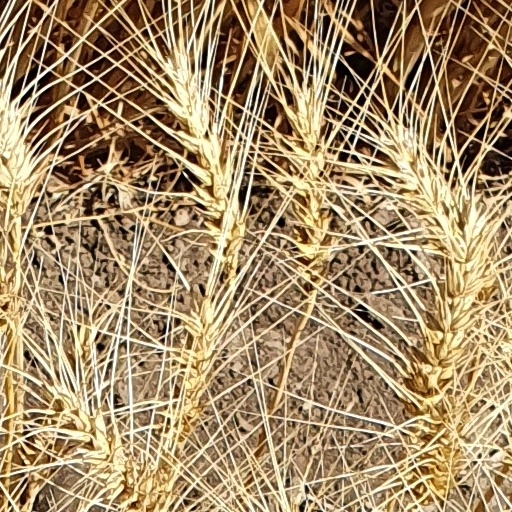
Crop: wheat